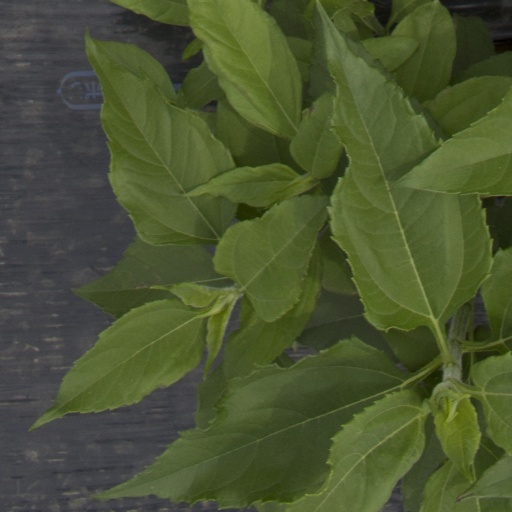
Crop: Jerusalem artichoke